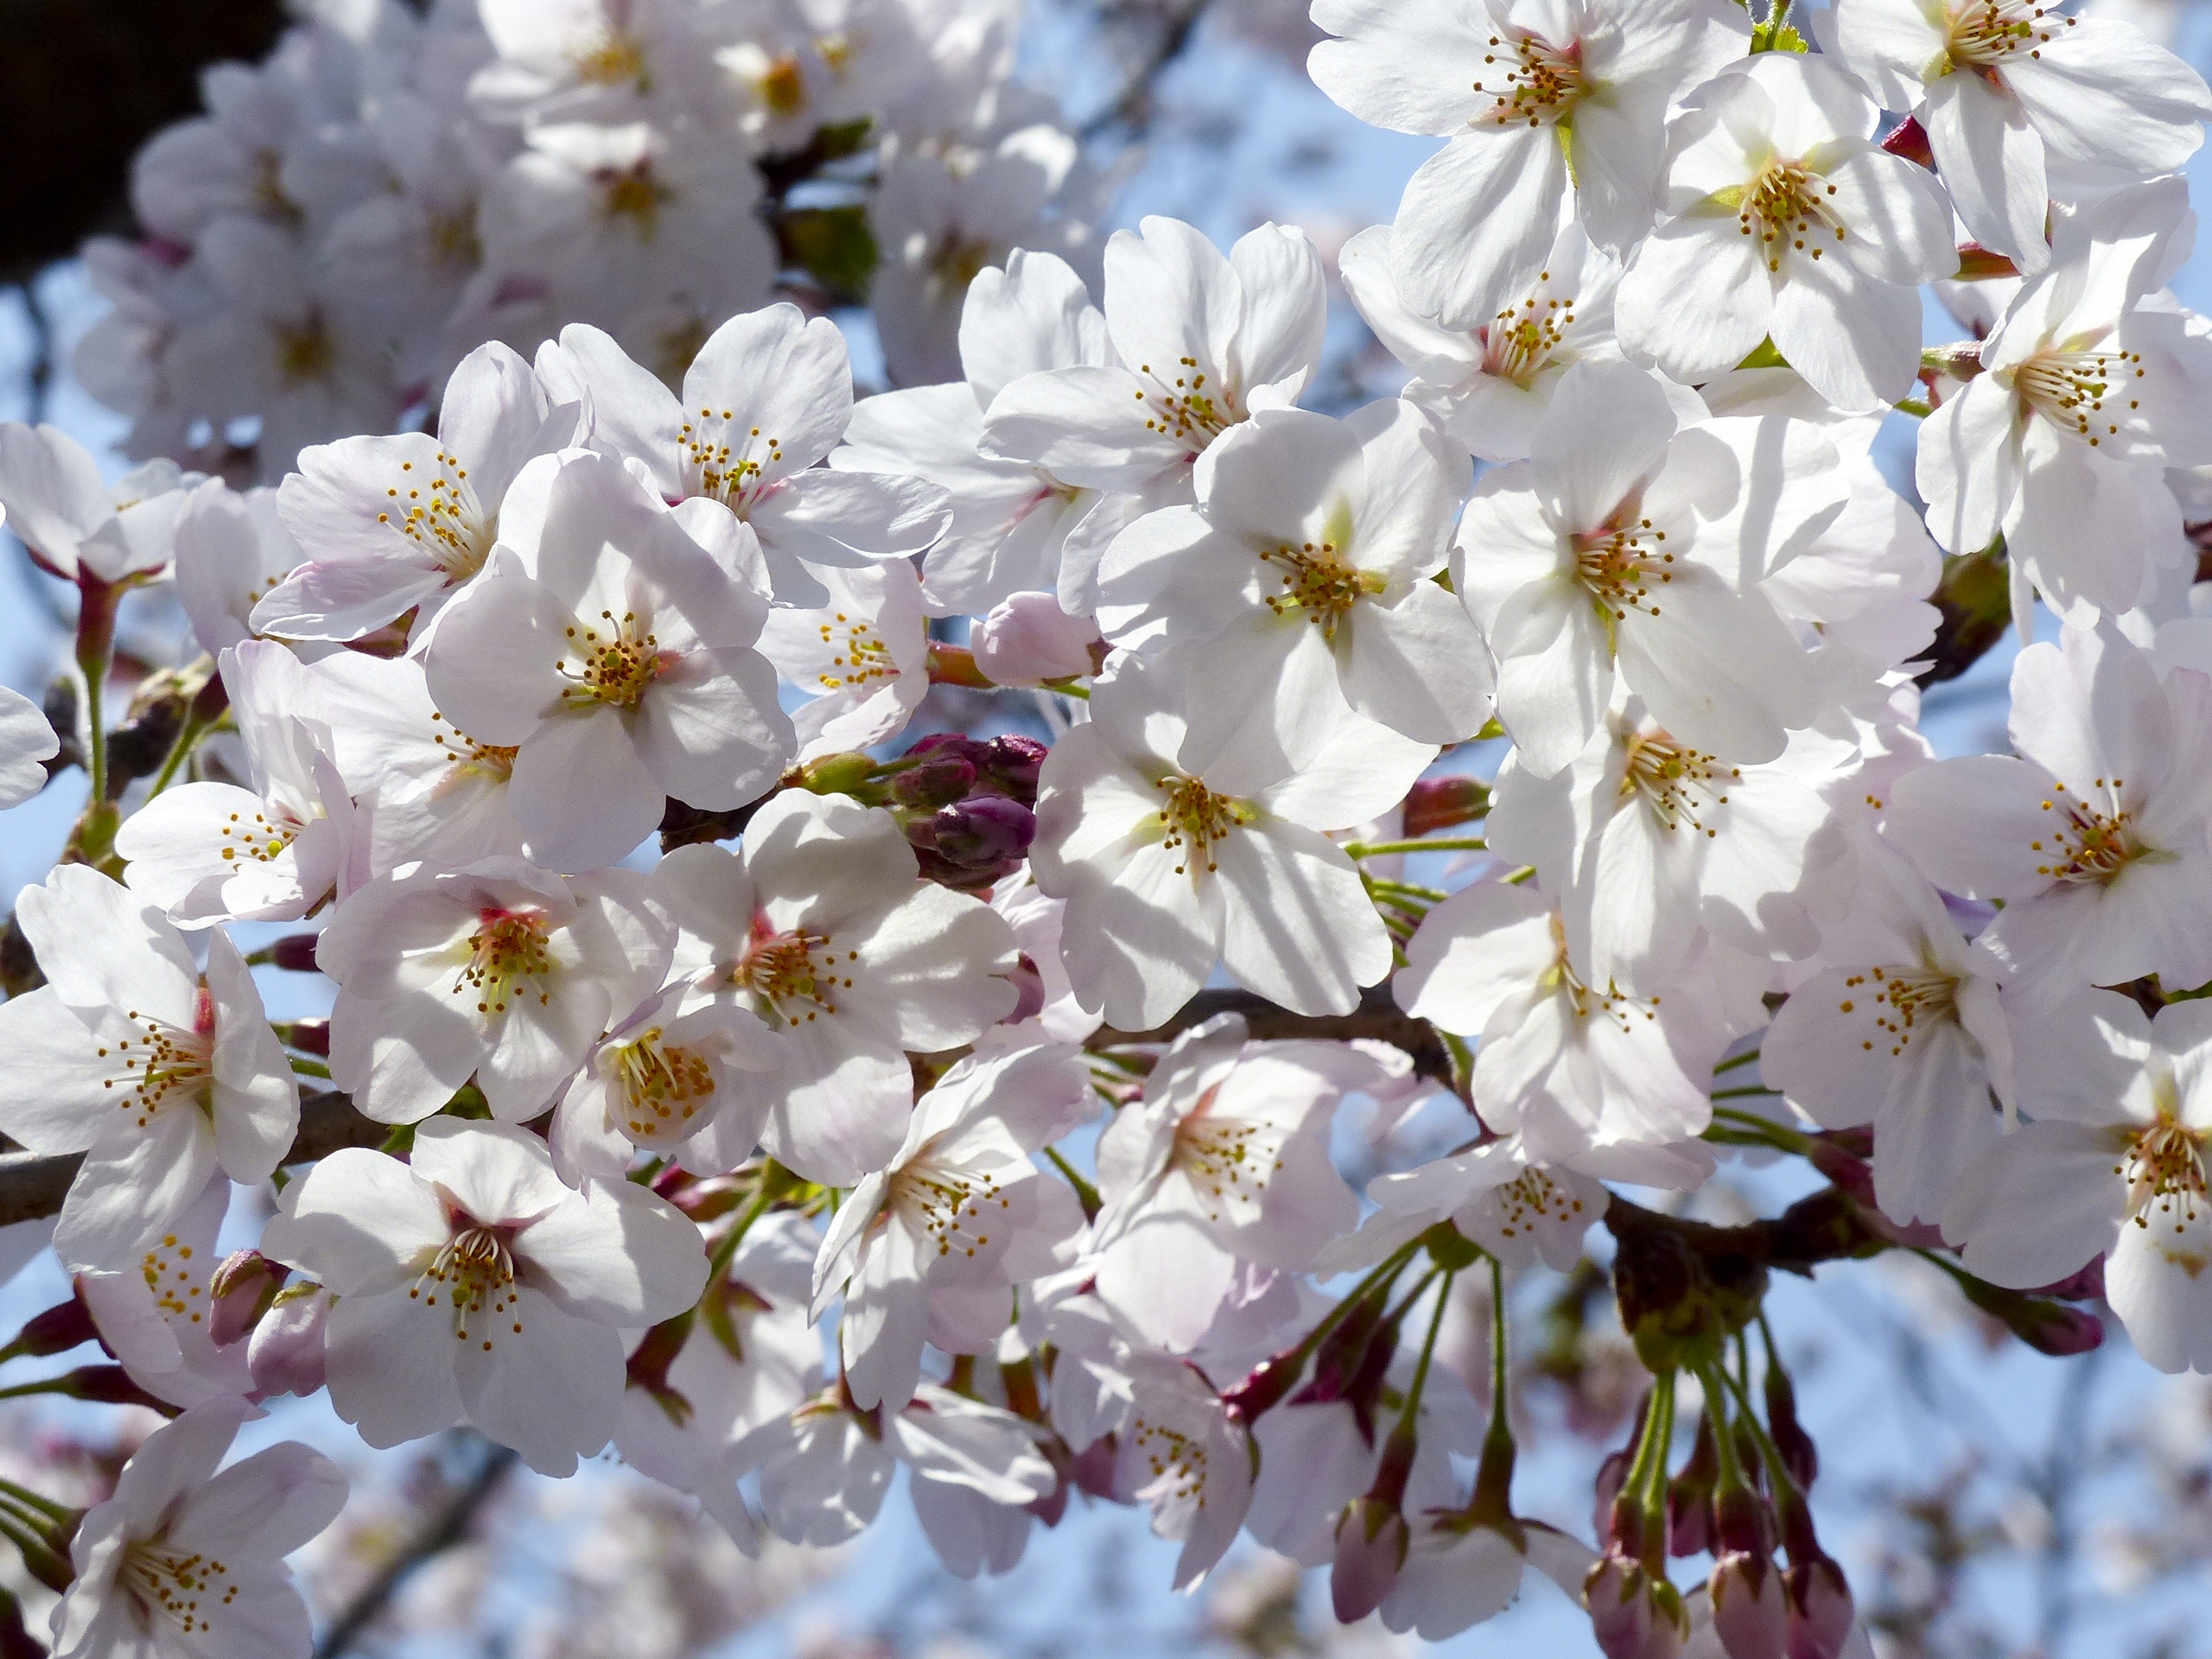
tree, nature, branch, blossom, plant, sky, white, fruit, flower, petal, bloom, floral, food, spring, produce, natural, fresh, romantic, asia, blooming, garden, pink, japan, flora, season, cherry blossom, design, japanese, gardening, springtime, sakura, oriental, cherry, sunbeam, macro photography, flowering plant, rose family, land plant